Lenovo smartphones

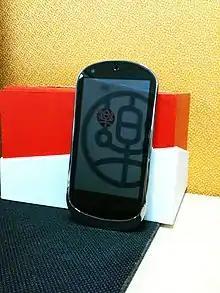
A Lenovo smartphone just after unboxing

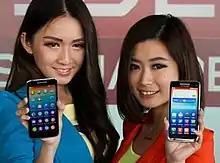
The Vibe X presented by models at launch

Lenovo has implemented an aggressive strategy to replace Samsung as mainland China's top smartphone manufacturer. It spent $793.5 million in Wuhan to build a plant that can produce 30 to 40 million phones per year. Data from Analysys International shows that Lenovo's China smartphone sales experienced considerable growth in 2012. Lenovo's market share increased to 14.2 percent during 2012's third quarter, representing an increase over 4.8 percent sales growth in the same quarter of 2011. IDC analysts said that Lenovo's success is due to its "aggressive ramping-up and improvements in channel partnerships. "Analysys International analyst Wang Ying wrote, "Lenovo possesses an obvious advantage over rivals in terms of sales channels." The company's CEO, Yang Yuanqing, said, "Lenovo does not want to be the second player ... we want to be the best. Lenovo has the confidence to outperform Samsung and Apple, at least in the Chinese market."